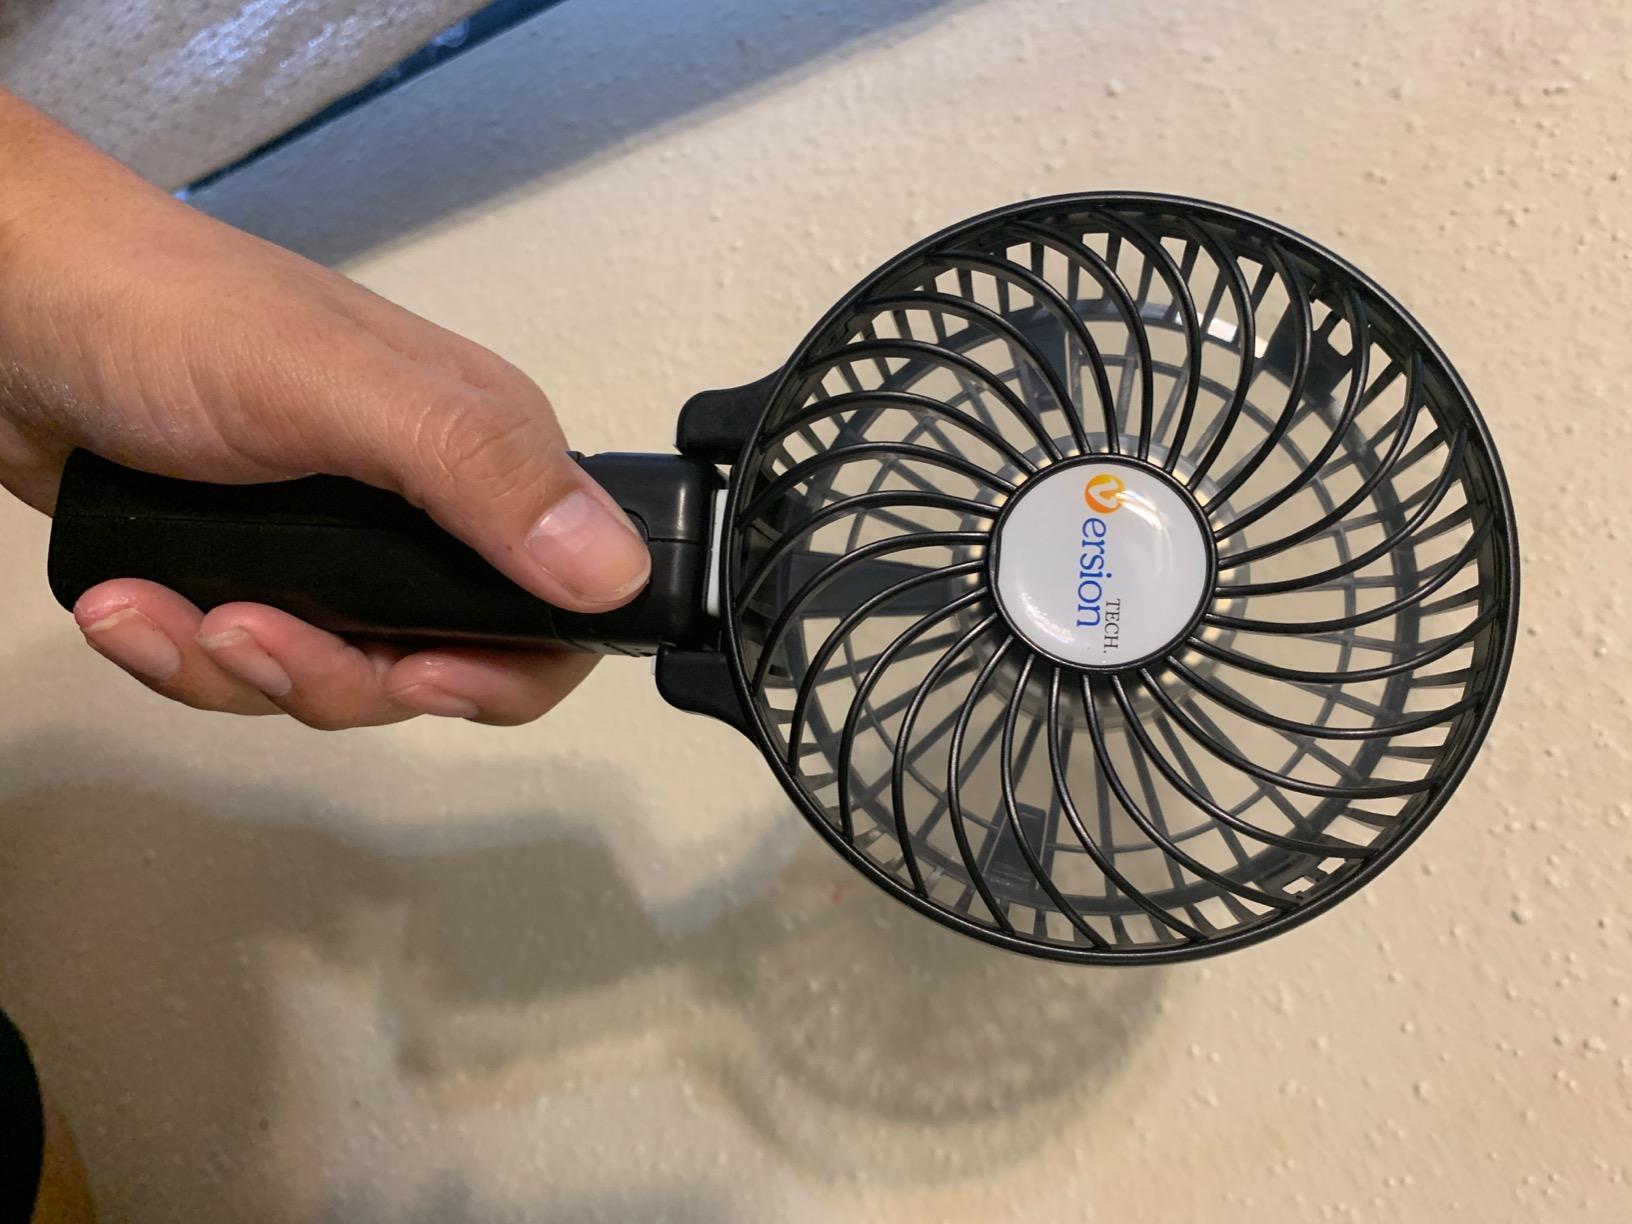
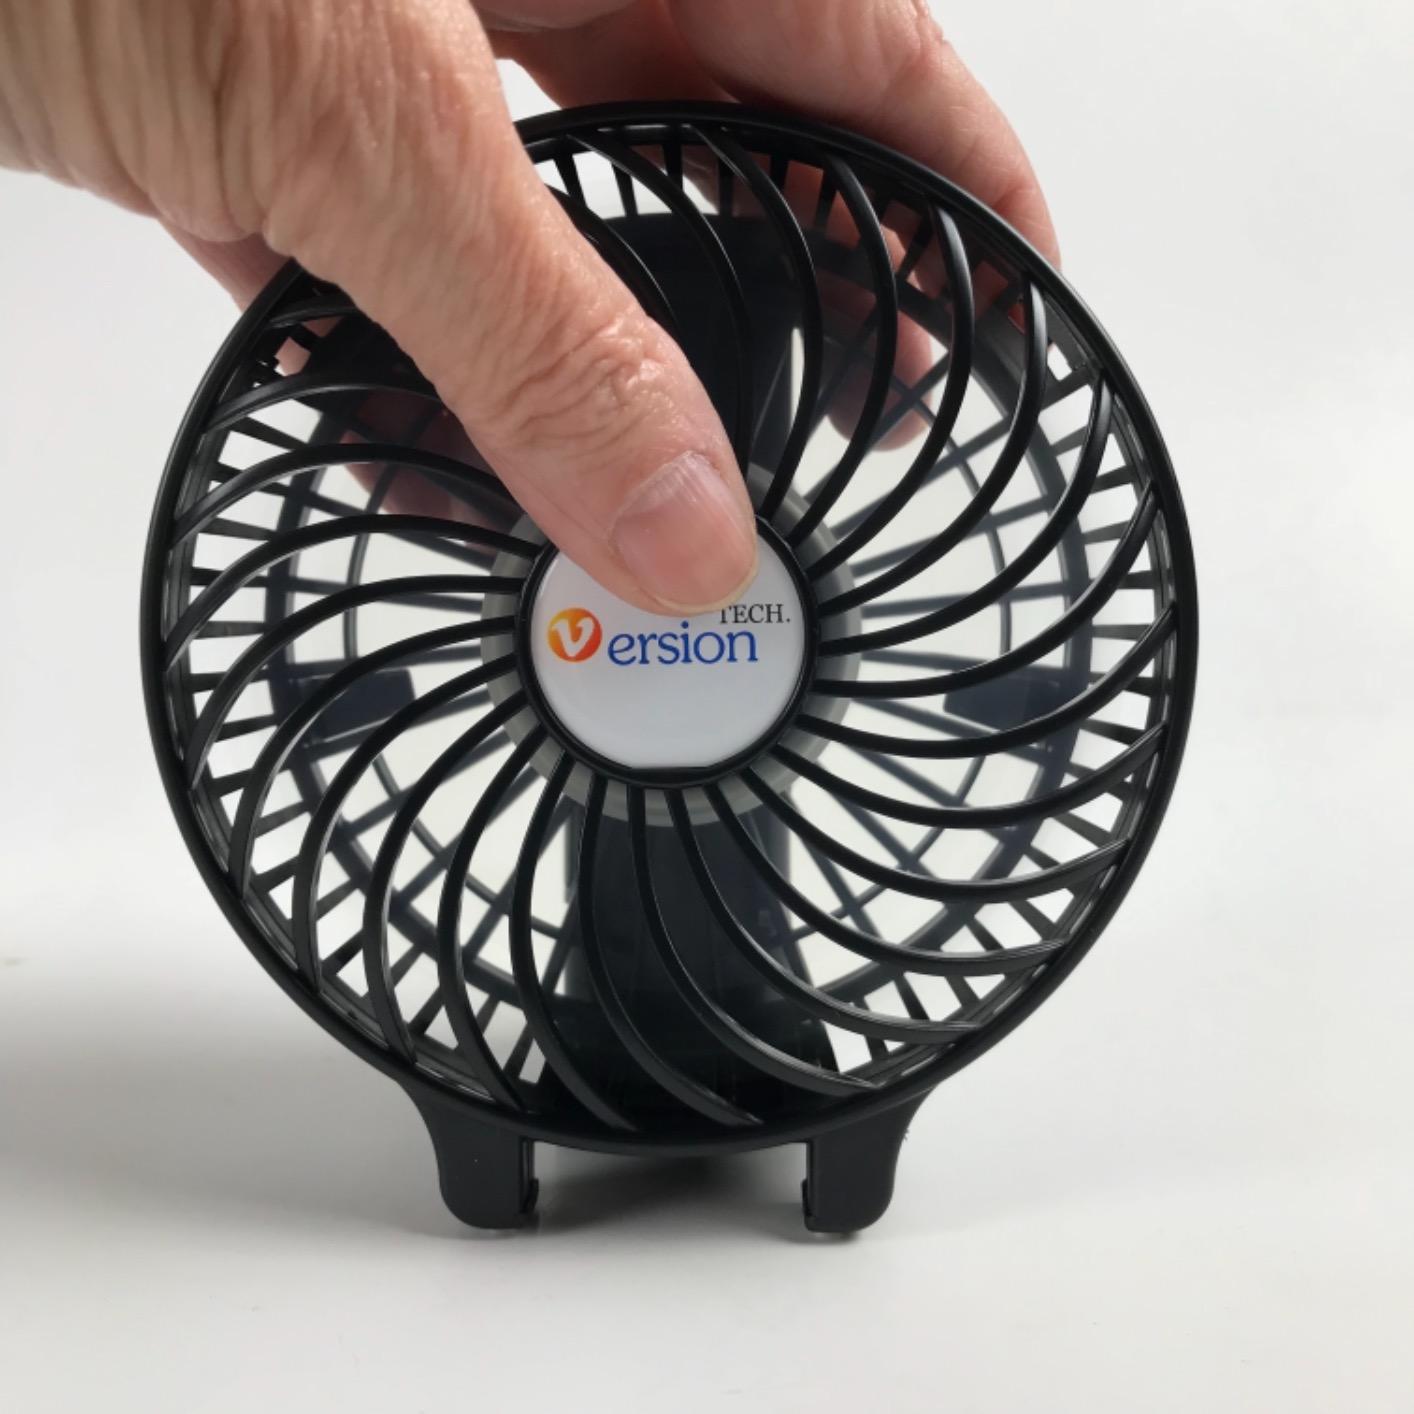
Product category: fan
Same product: yes